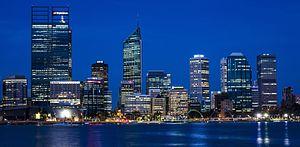
Perth est la capitale de l'État d'Australie-Occidentale. Elle est située dans le Sud-Ouest de l'Australie, en bordure de l'océan Indien et sur les rives du fleuve Swan. Sa population s'élève à 2 059 484 habitants en 2018, ce qui en fait la quatrième ville du pays.